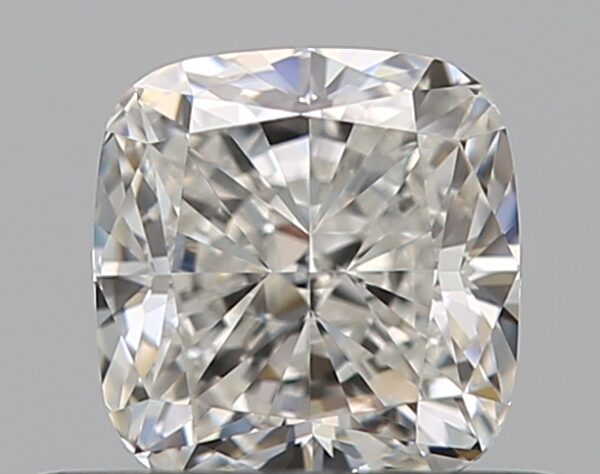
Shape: cushion
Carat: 0.55
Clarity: VS1
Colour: G
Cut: EX
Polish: EX
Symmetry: EX
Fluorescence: N
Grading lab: GIA
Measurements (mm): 4.57 x 4.41 x 3.06